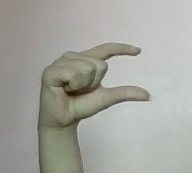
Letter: dal